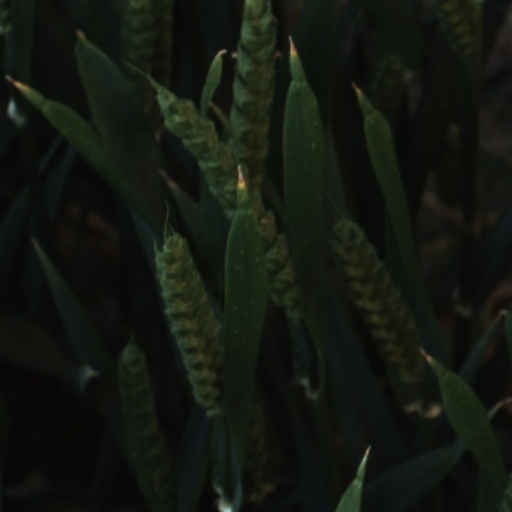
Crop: wheat